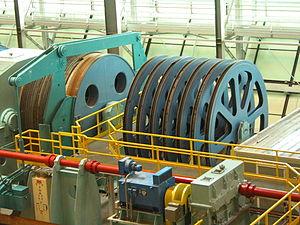
Strépy Bracquegnies (Belgique), la salle des machines de l'ascenseur funiculaire - poulies et tambour enrouleur de câble.